Jean-Noël Guérini

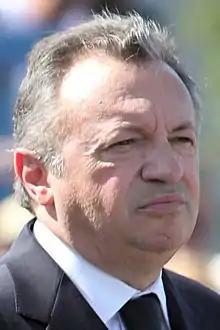
Jean-Noël Guérini in 2012

Jean-Noël Guérini (born 1 January 1951 in Calenzana, Corsica) is a French politician who has been serving as a member of the Senate of France since 1998, representing the Bouches-du-Rhône department. He was the president of the General council ("conseil général") of Bouches-du-Rhône from 1998 to 2015 and member of the municipal council of Marseille since 1977. He was a member of the Socialist Party.